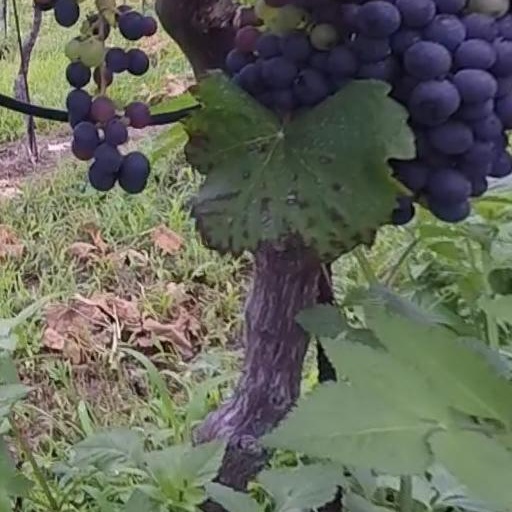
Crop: grape